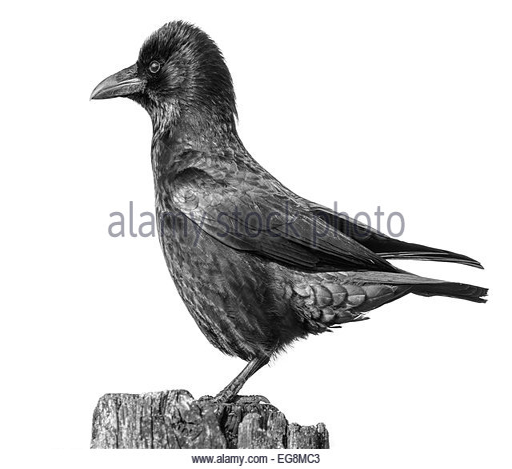
person standing on some wood , in black and white